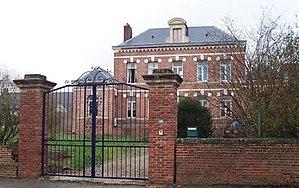
Architecture locale.
Warloy-Baillon est une commune française située dans le département de la Somme, en région Hauts-de-France.